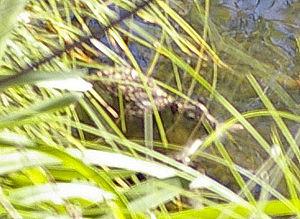
Le rat d'eau australien ou rakali est une espèce de rongeurs de la famille des muridés endémique d'Australie.